Vosstaniya Square

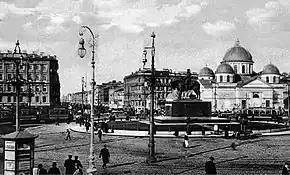
Znamenskaya Square before the revolution

From the 1840s to 1918, the square was known as "Znamenskaya Square", after the built there between 1794 and 1804 in a Neoclassical design by . The church building commemorated the icon of Our Lady of the Sign.